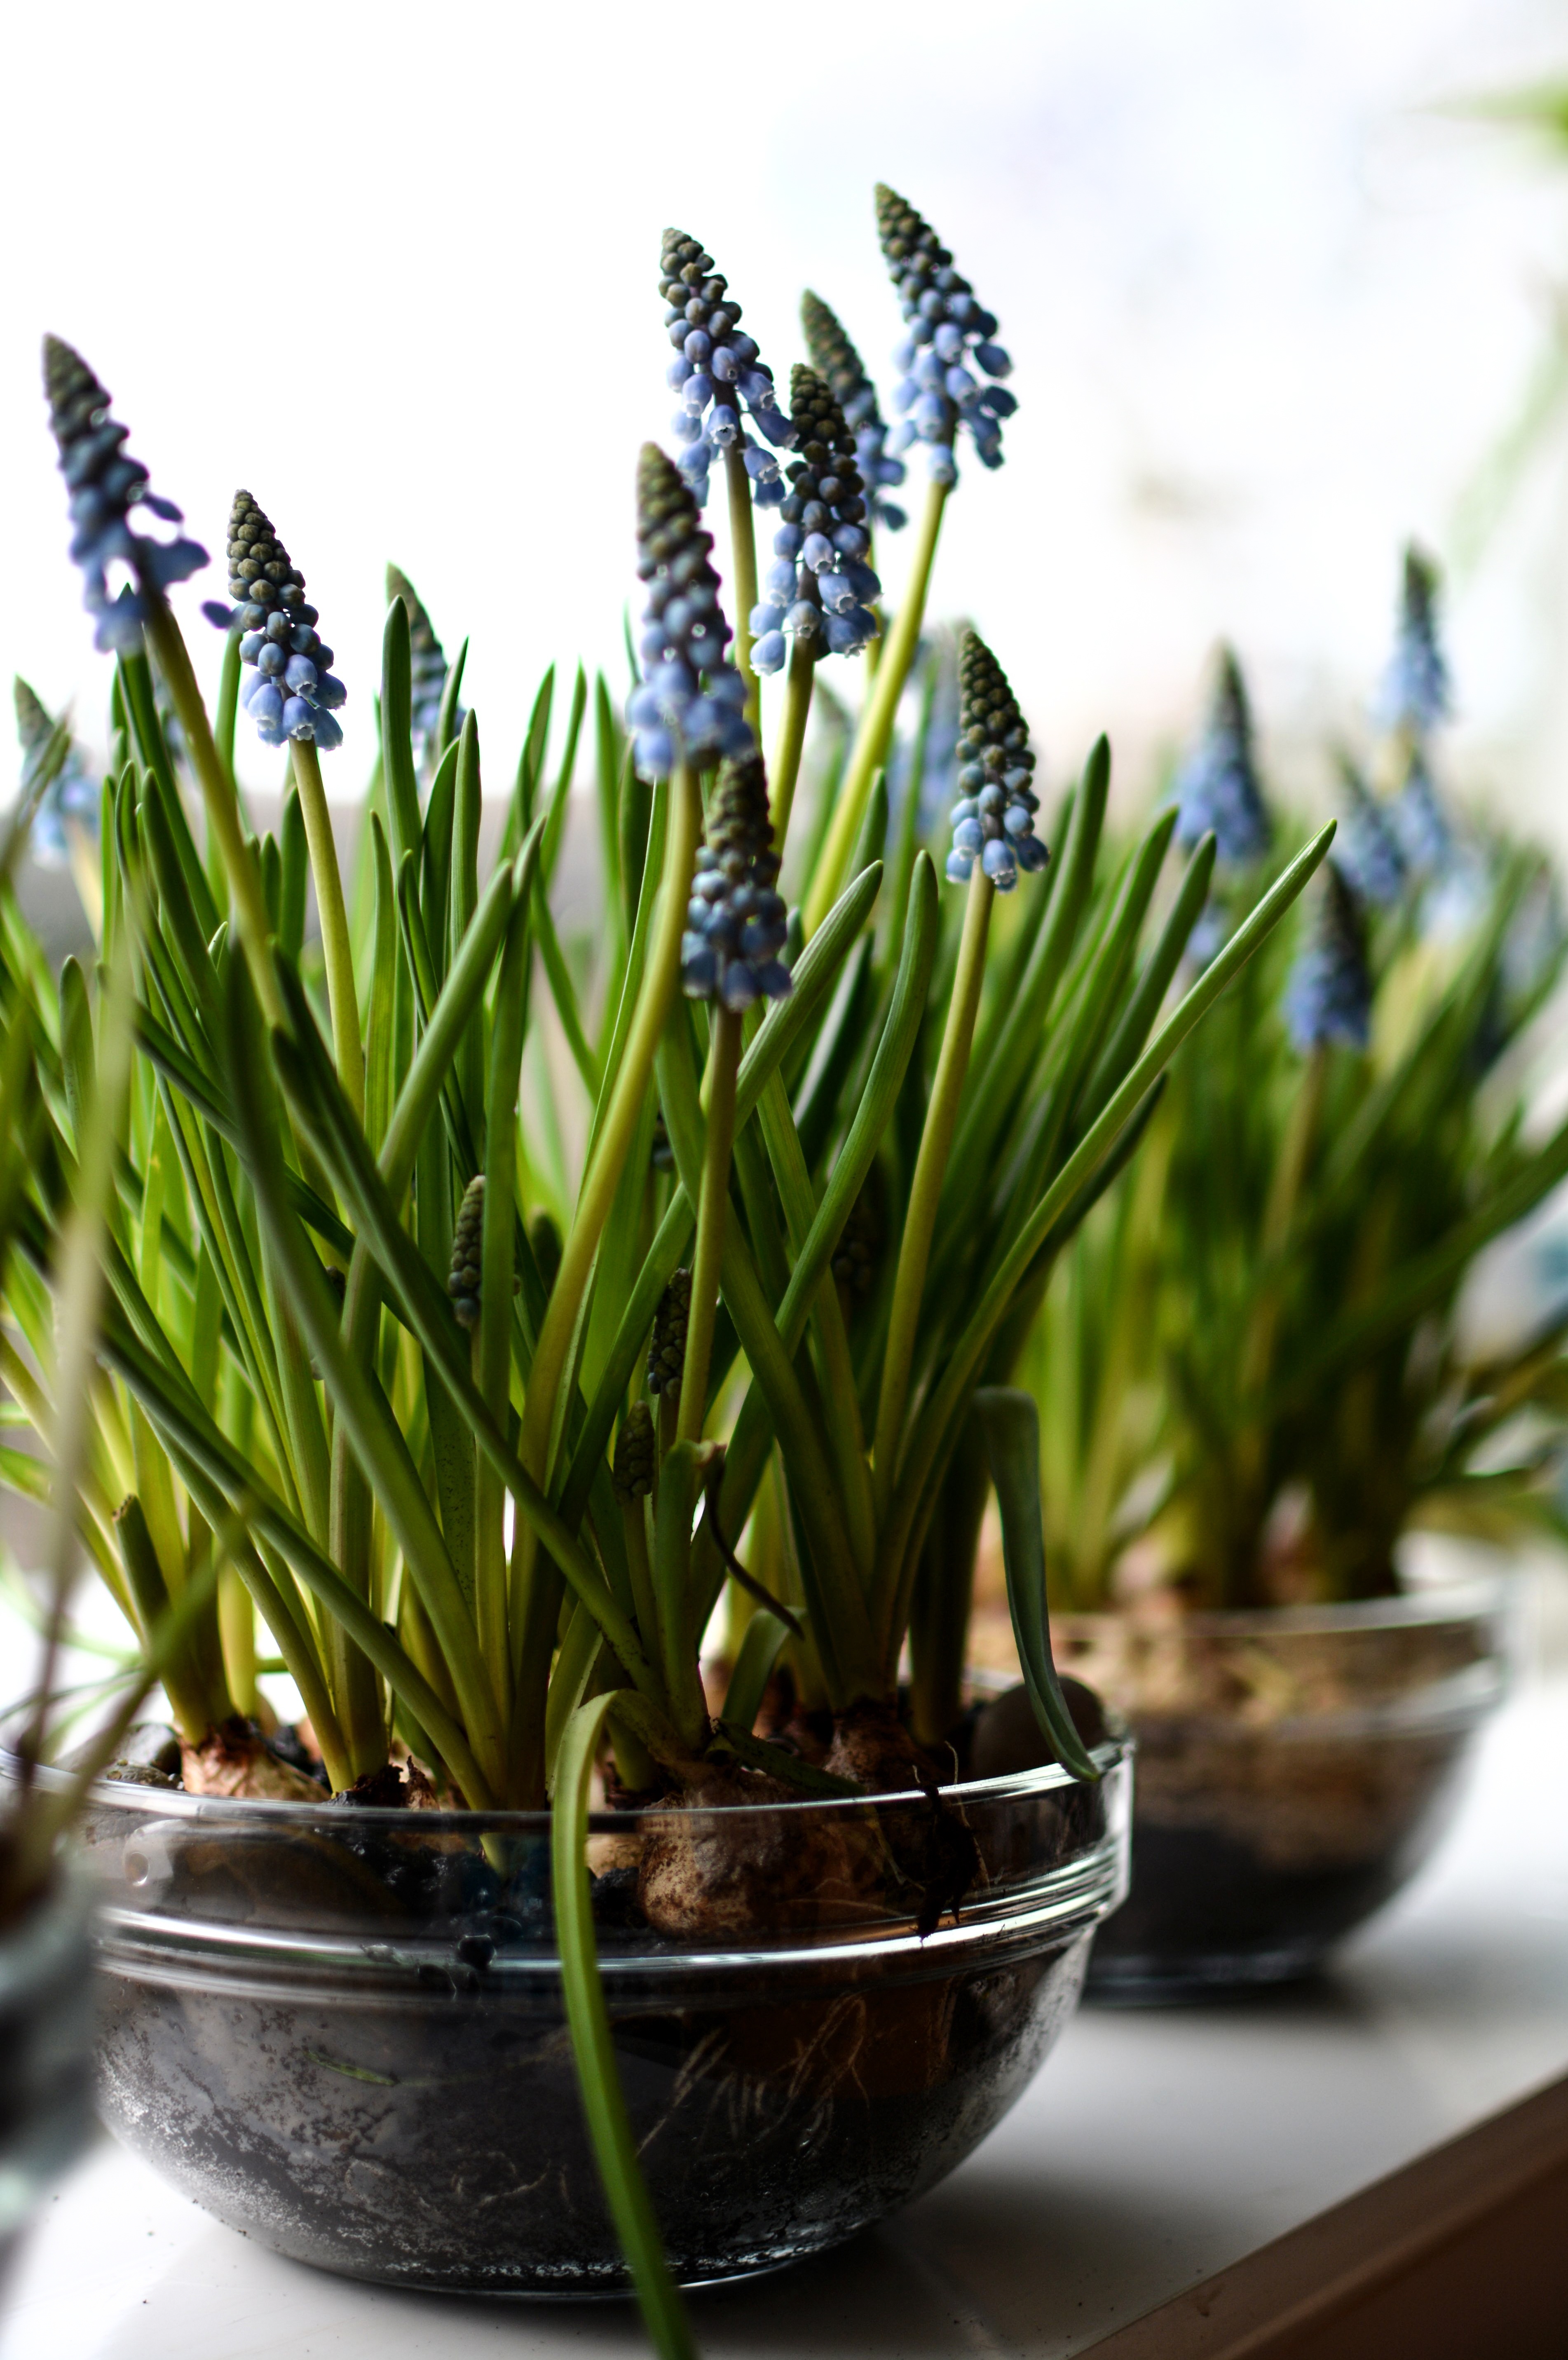
nature, grass, blossom, light, bokeh, blur, growth, plant, leaf, flower, bloom, floral, green, color, natural, fresh, botany, colorful, season, botanical, freshness, flowers, bright, seasonal, floristry, hyacinth, flowering plant, grass family, land plant